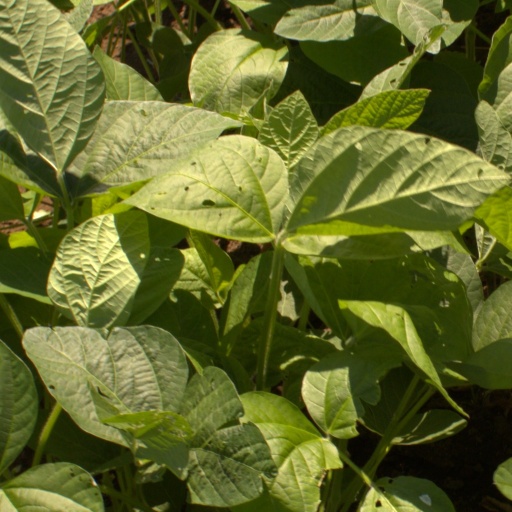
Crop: soybean